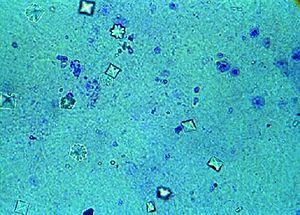
L’intoxication par l’éthylène glycol est provoquée par l’ingestion de ce composé. Les cas d'intoxication des animaux domestiques et des enfants sont très loin d'être rares. En effet son goût sucré attire et ce produit est assez courant.